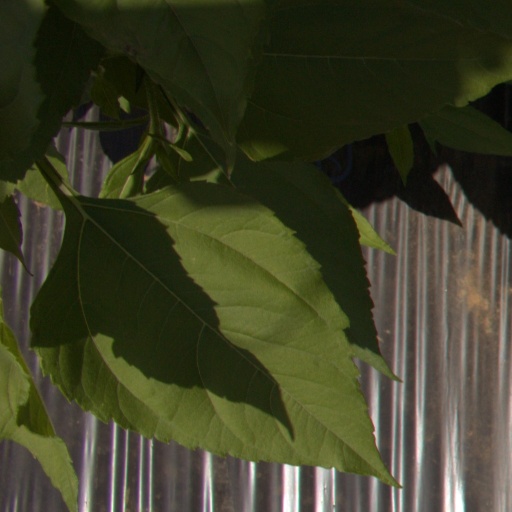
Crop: Jerusalem artichoke